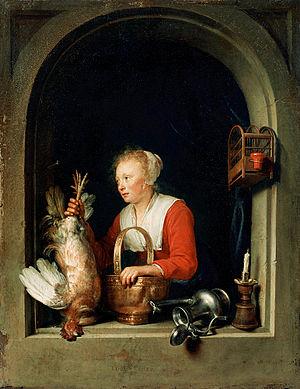
Fijnschilders, parfois traduit en français par peintres précieux, est le terme qui désigne les artistes peintres hollandais qui, entre 1630 et 1710, s'efforcèrent de représenter la réalité avec le maximum de précision.
Une peinture de cabinet est une peinture de petit format, en général pas plus grande qu'environ 60 cm aussi bien en long qu'en large, mais souvent bien plus petite. Le terme est plus particulièrement utilisé pour des peintures représentant des figures entières à petite échelle, s'opposant aux représentations à échelle réelle, et peintes avec beaucoup de précision et un haut degré de finition.
L'expression femme au foyer désigne l'un des statuts attribué à une femme au sein du couple. Il correspond à la femme qui réalise la majeure partie des tâches qualifiées de ménagères, telles que : l'entretien du logis, les achats de consommation courante, la préparation des repas, la surveillance et l'éducation des enfants, à titre d'exemples. La femme au foyer ne se limite dès lors pas à une mère au foyer, la maternité et les tâches qui y sont associées étant une des dimensions la caractérisant.